Kenelm Lee Guinness

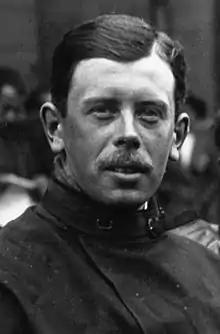

Kenelm Edward Lee Guinness MBE (14 August 1887 – 10 April 1937) was a British racing driver of the 1910s and 1920s mostly associated with Sunbeam racing cars. He set a new Land Speed Record in 1922. Also an automotive engineer, he invented and manufactured the KLG spark plug. Additionally, aside from motorsport and mechanical interests, he was a director of the Guinness brewing company.